List of battleships of Greece

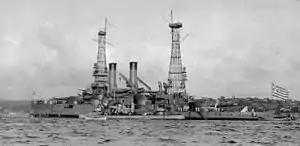
"Lemnos" in Constantinople in 1919

In the early 20th century, the Greek Navy embarked on an expansion program to counter a strengthening of Greece's traditional rival, the Ottoman Empire. The Ottomans ordered a new dreadnought battleship, ; in response, Greece ordered the dreadnought from a German shipyard. The Ottomans acquired the ex-Brazilian and renamed her . Greece responded with a second battleship ordered in France, "Vasilefs Konstantinos", built to the same design as the French . As the Ottomans had a significant head start in battleship construction, the Greek Navy purchased two obsolete American pre-dreadnoughts— and —as a stop-gap measure in June 1914. The ships were renamed and , respectively.